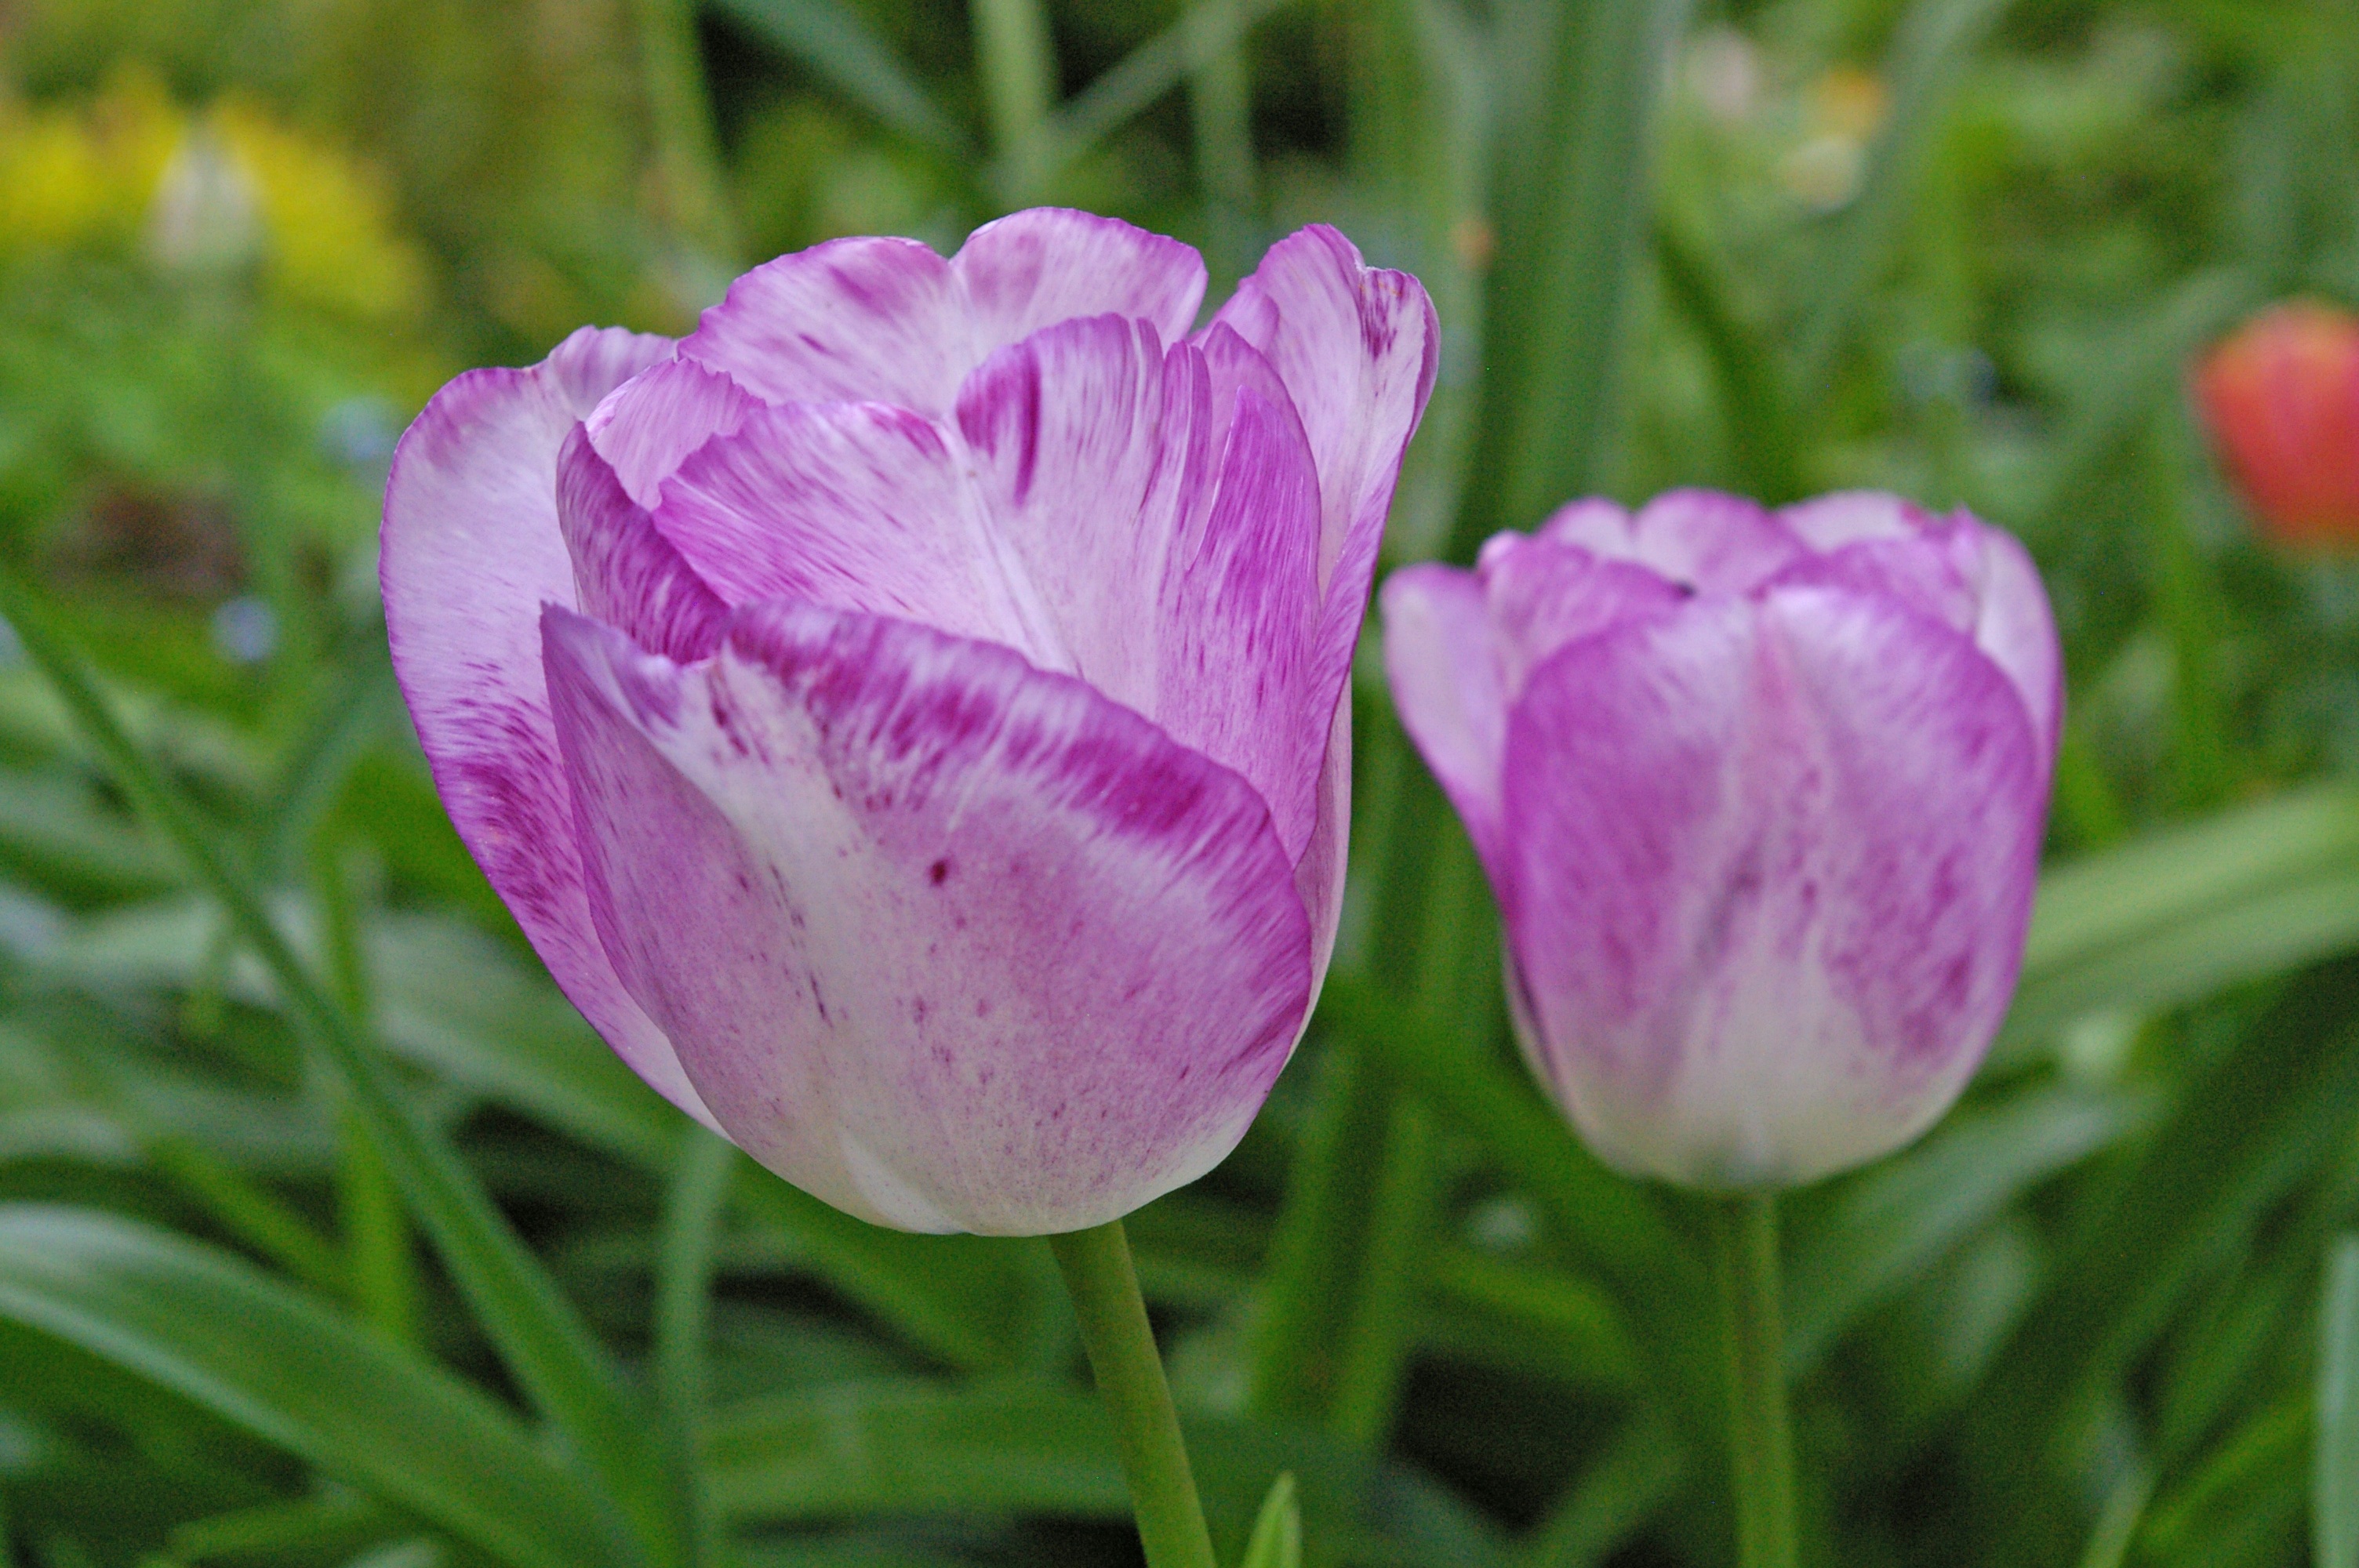
nature, plant, flower, petal, tulip, spring, color, garden, flora, flowers, violet, beautiful, pair, tulips, transient, moment, macro photography, flamed, flowering plant, flower bulb, plant stem, land plant